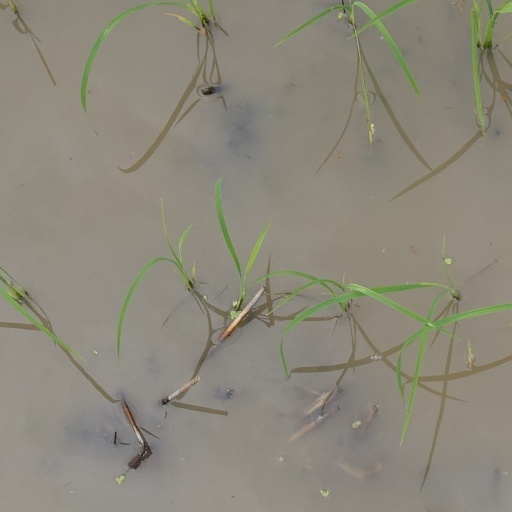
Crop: rice